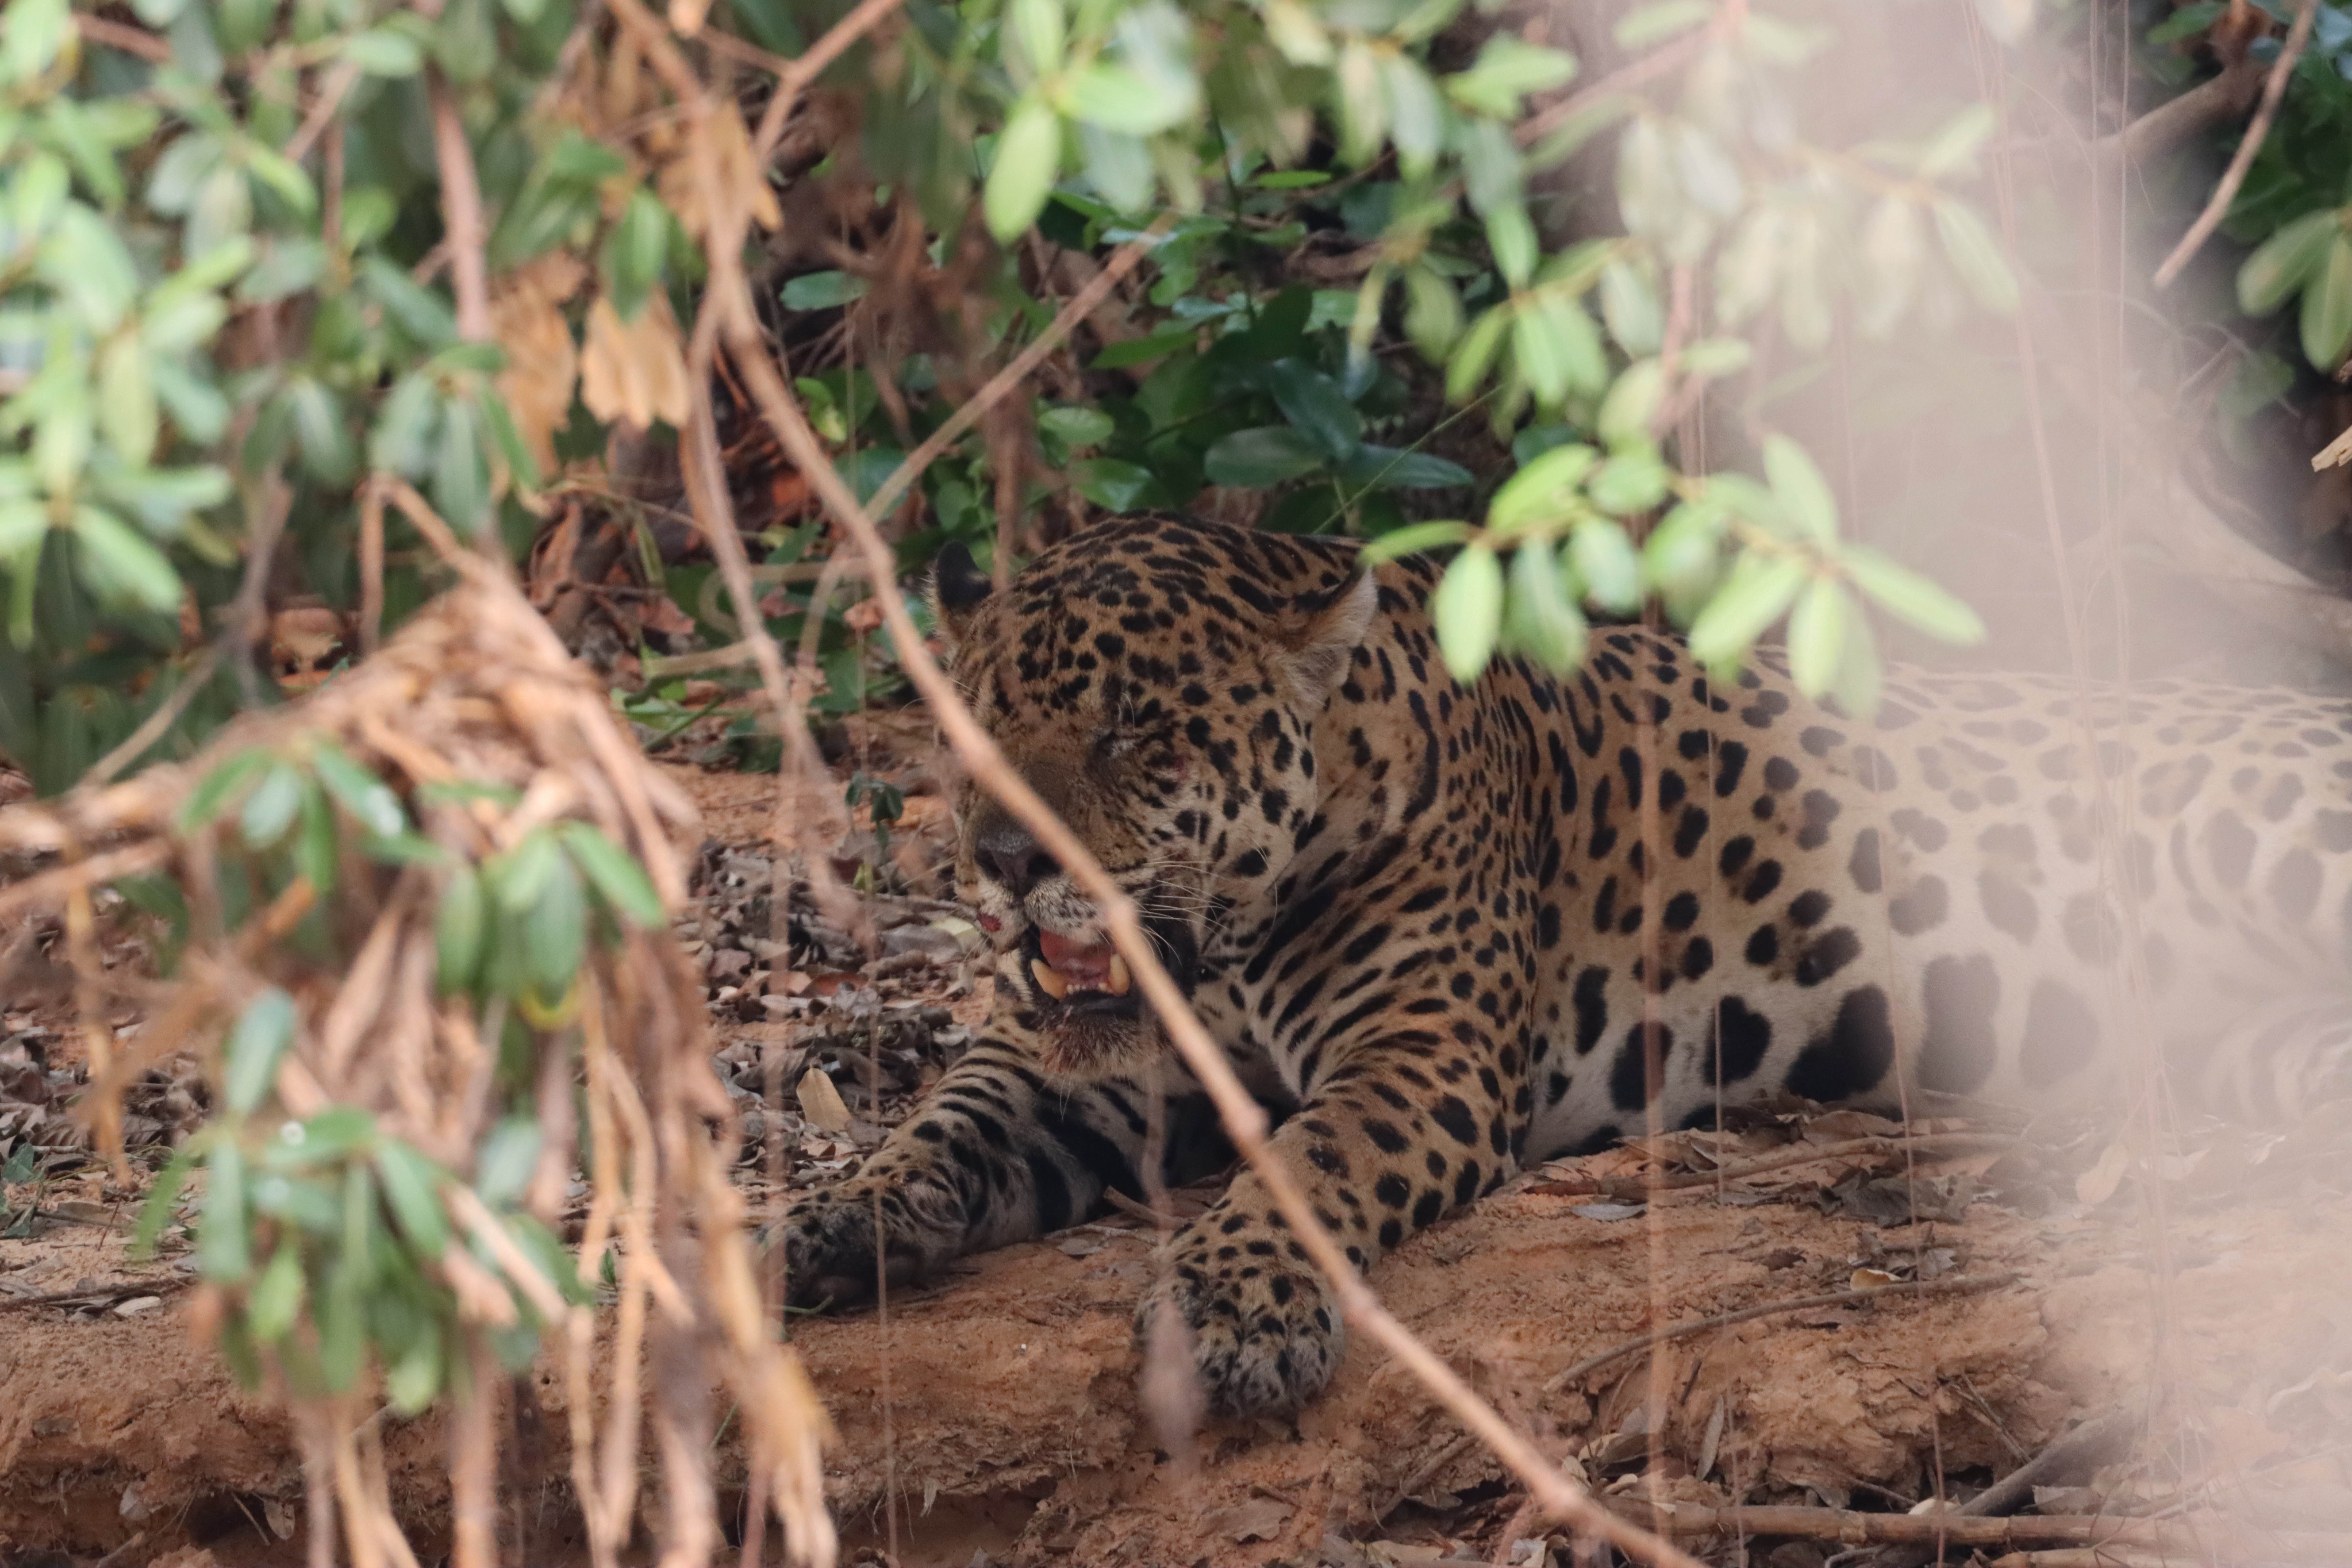
Jaguar: Tomas